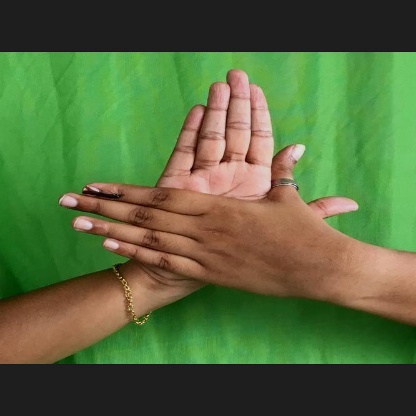
Mudra: Chakra